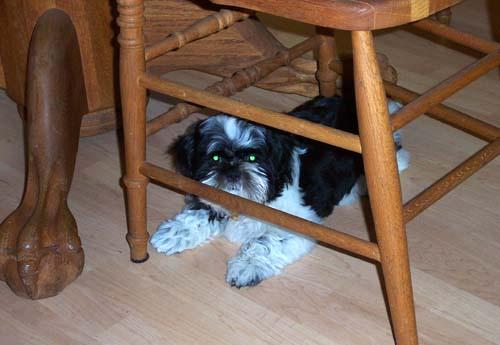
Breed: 361-n000123-Shih_Tzu